Mario Vargas Llosa

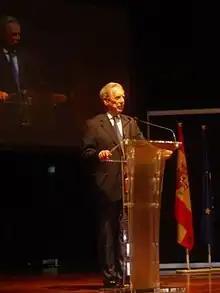
Vargas Llosa at the founding act of the Spanish political party UPyD in September 2007

Vargas Llosa mainly lived in Madrid from the 1990s onwards, but spent roughly three months of the year in Peru with his extended family. He also frequently visited London where he occasionally spent long periods. Vargas Llosa acquired Spanish citizenship in 1993, though he still held Peruvian nationality. The writer often reiterated his love for both countries. In his Nobel prize acceptance speech he observed: "I carry Peru deep inside me because that is where I was born, grew up, was formed, and lived those experiences of childhood and youth that shaped my personality and forged my calling." He then added: "I love Spain as much as Peru, and my debt to her is as great as my gratitude. If not for Spain, I never would have reached this podium or become a known writer." Vargas Llosa accepted Dominican nationality in 2023.